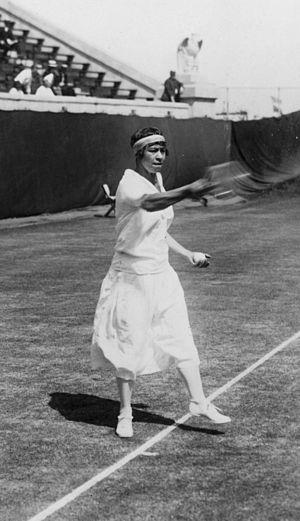
Anna Margarethe « Molla » Bjurstedt est une joueuse de tennis américano-norvégienne des années 1910 et 1920. Elle est aussi connue sous son nom de femme mariée, Molla Bjurstedt-Mallory ou Molla Mallory.
L'US Open de tennis est un tournoi de tennis se déroulant annuellement dans le parc municipal de Flushing Meadows-Corona Park à New York, au sein de l'USTA National Tennis Center. Appelé « US National Championships » jusqu'en 1967, il se joue depuis 1881 et a connu plusieurs implantations. D'abord joué à Newport, il déménage ensuite au sein du West Side Tennis Club avant de s'implanter à Flushing Meadows en 1978. D'abord uniquement ouvert aux hommes, les femmes font leur entrée dans le tournoi en 1887. À partir de 1968 et comme tous les autres tournois, il s'ouvre aux professionnels. Aux côtés du simple messieurs et simple dames se déroulent aussi des compétitions de double messieurs, double dames et double mixte. Le tournoi fait partie de la catégorie des tournois du Grand Chelem, comme l'Open d'Australie, les Internationaux de France de tennis et Wimbledon. L'US Open est la dernière levée de l'année et se joue traditionnellement entre la fin août et le début du mois de septembre.